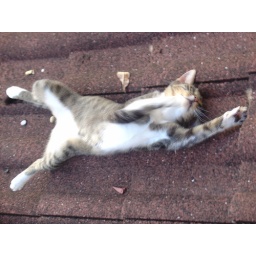
some cat that came and sat on the roof of our hotel in costa rica